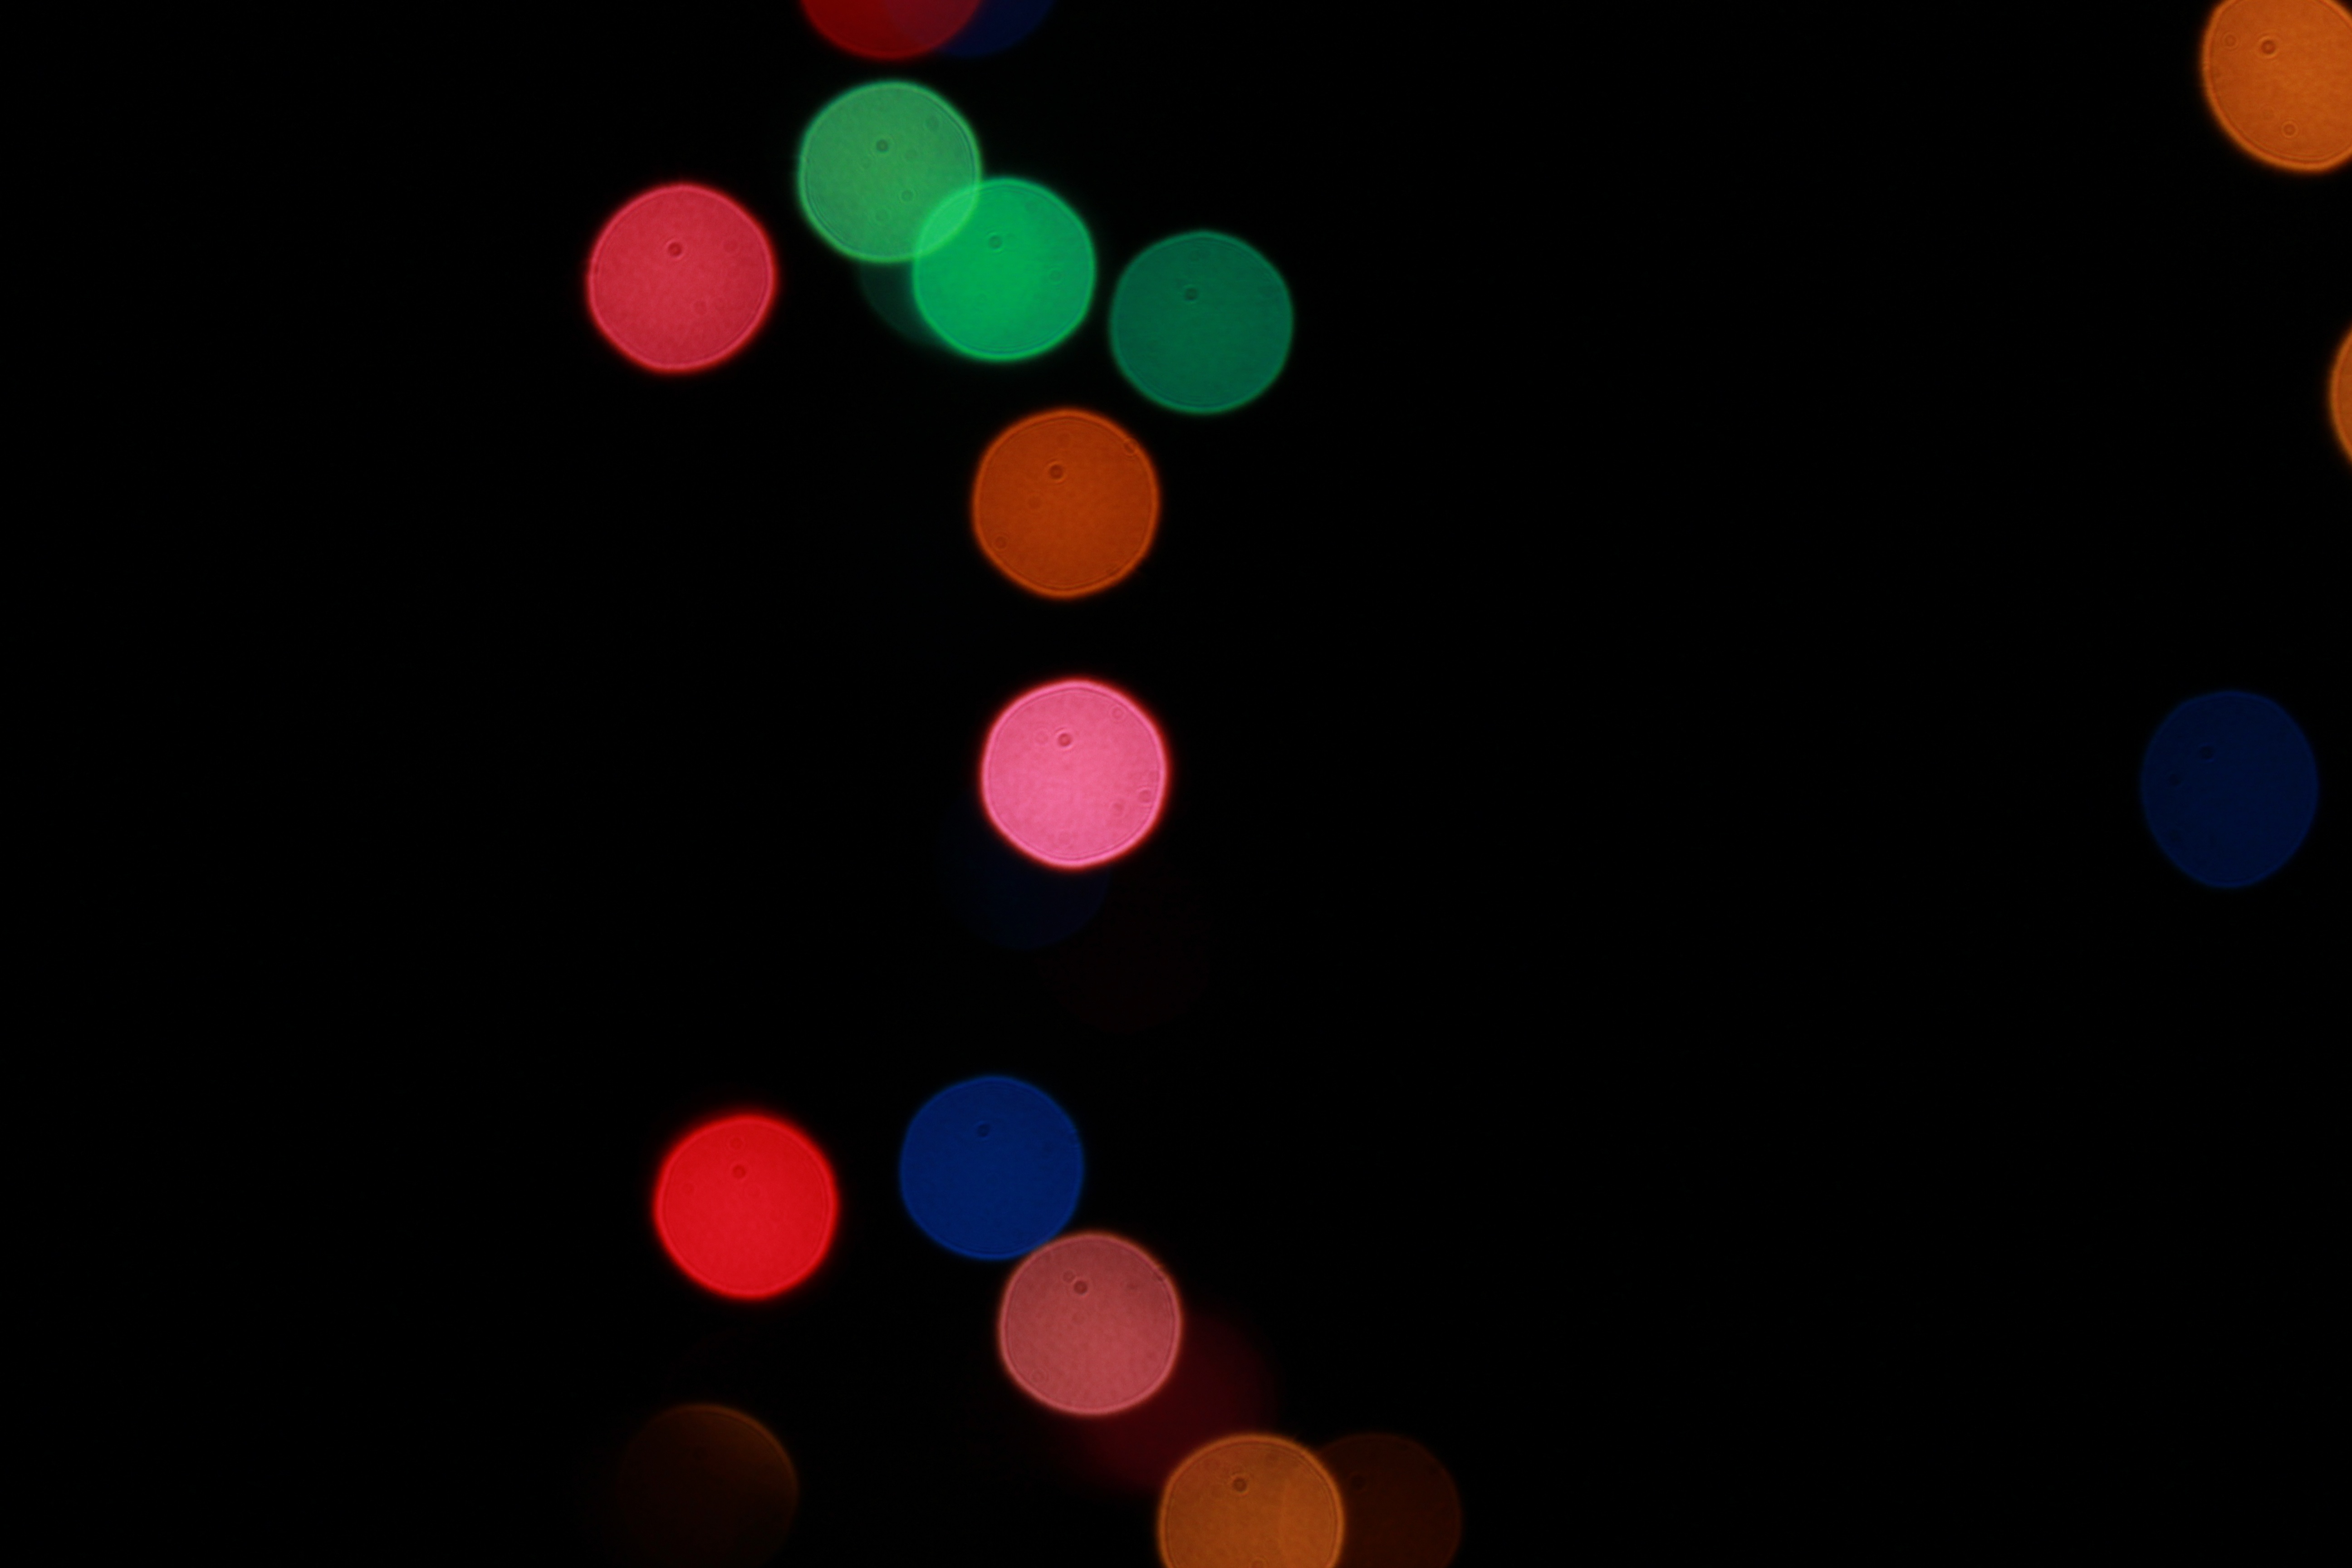
light, bokeh, blur, round, number, line, red, color, circle, lights, colors, background, illustration, organ, shape, effect, points, screenshot, computer wallpaper